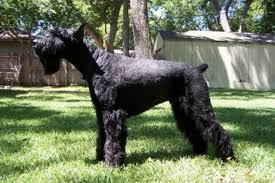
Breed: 232-n000089-giant_schnauzer